Dick Turpin

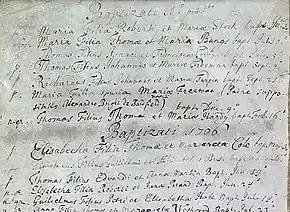
21 September 1705 entry of Turpin's name in the parish baptism register for Hempstead, Essex (fifth line down).

Turpin was born at the Blue Bell Inn (later the Rose and Crown) in Hempstead, Essex, the fifth of six children to John Turpin and Mary Elizabeth Parmenter. He was baptised on 21 September 1705, in the same parish where his parents had been married more than ten years earlier.